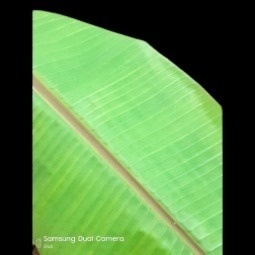
Label: Sulphur